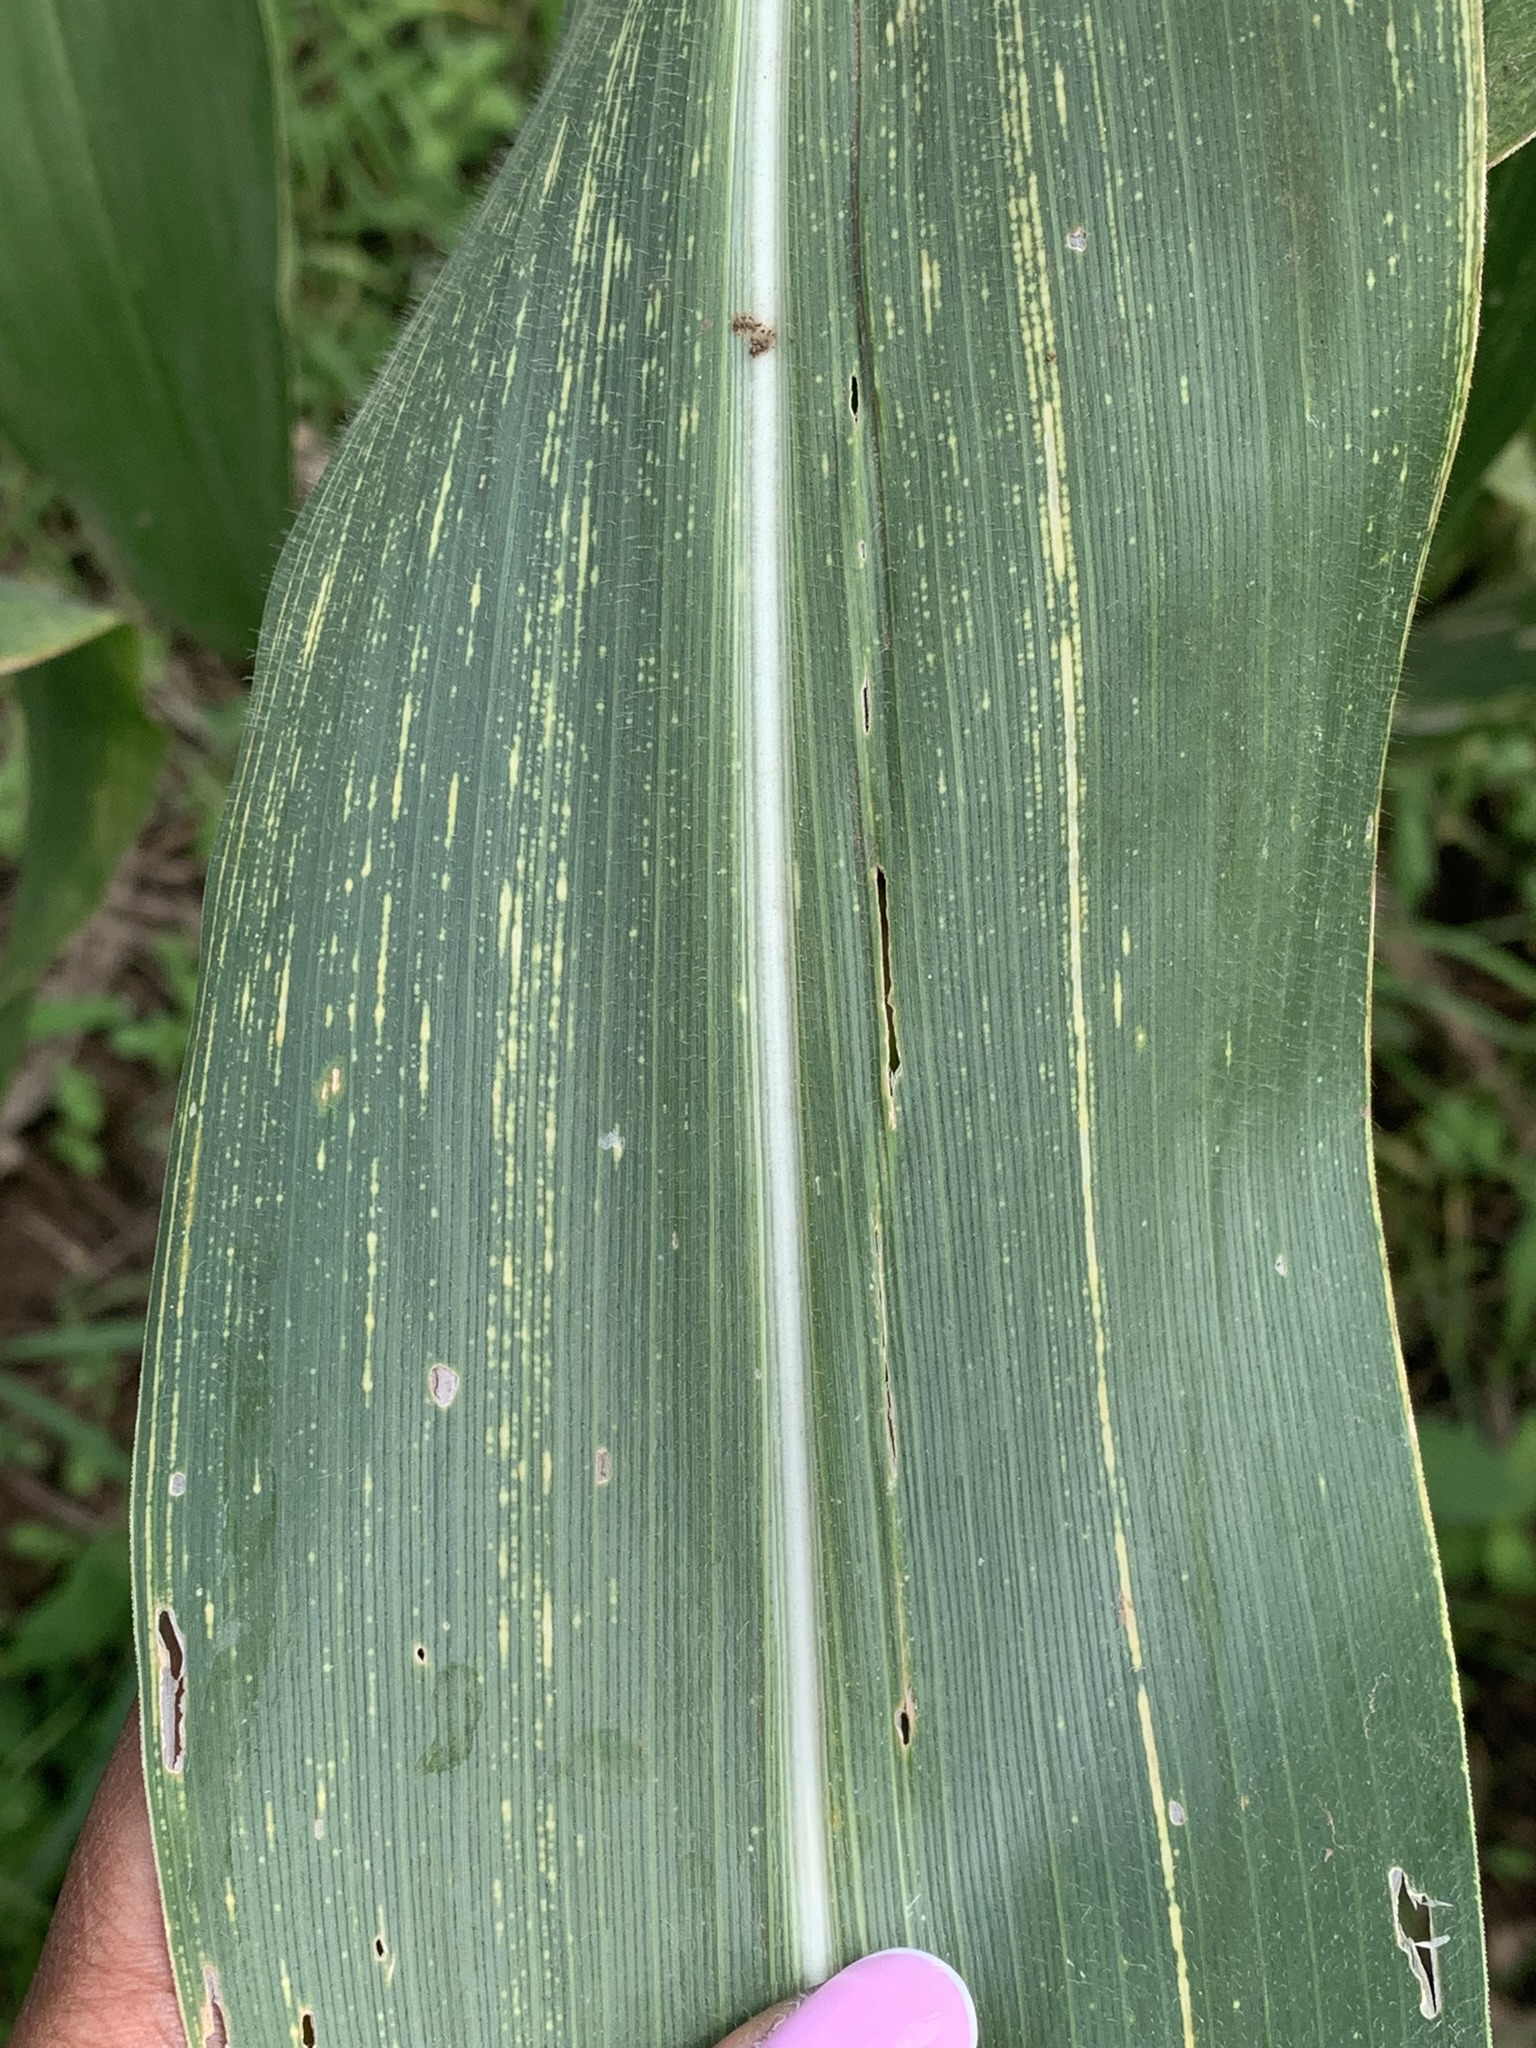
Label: MSV